Henrietta Rae

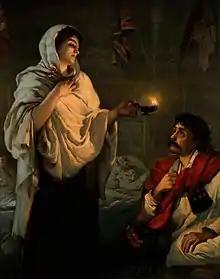
"The Lady with the Lamp"; a popular lithographic reproduction of her best-known painting

Rae's "Psyche at the Throne of Venus" (1894) measures and contains 13 figures. Her painting "Sir Richard Whittington Dispensing His Charities" (1900) depicts Richard Whittington; a medieval merchant and four-time Lord Mayor of London. She also painted many socially prominent people; including Lord Dufferin in 1901.